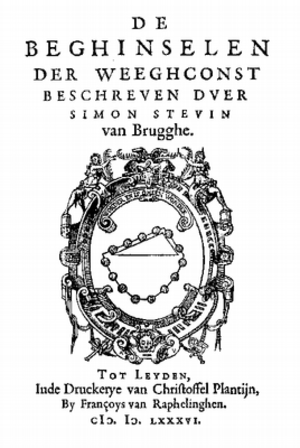
Simon Stevin, né probablement en 1548 à Bruges, au commencement de la Renaissance et mort en 1620, est un ingénieur et physicien, mécanicien et mathématicien, à la fois comptable et inventeur, militaire du génie et gestionnaire des finances, conseiller technique et fondateur d'une école d'ingénieur. Né en Flandre, ce savant défenseur du vieux flamand est un des célèbres émigrés flamands de Hollande.
De Beghinselen der Weeghconst, « Les principes de la statique », littéralement « Les principes de l'art de peser » est un livre de mécanique statique écrit par le physicien flamand Simon Stevin.
Galilée entreprend de reconstituer la balance hydrostatique d'Archimède ou Bilancetta.